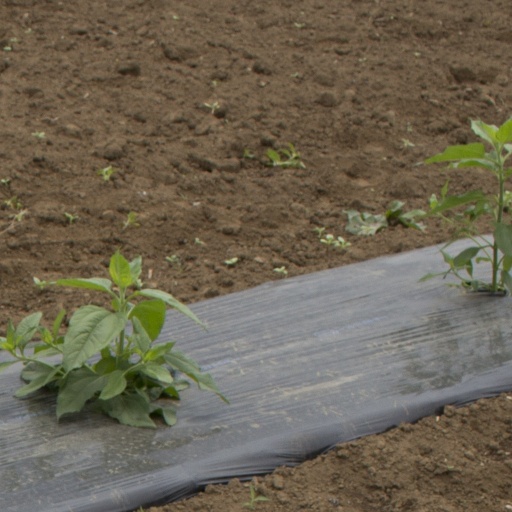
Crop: Jerusalem artichoke